Haifa Street

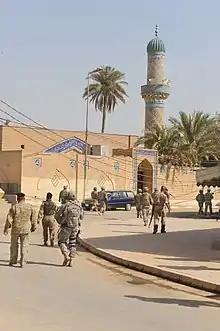
US troops in Haifa Street, June 2009.

Haifa Street was the location of the June 2004 Operation Haifa Street, and the September 2004 Haifa Street helicopter incident, in which a helicopter fired on a burning American Bradley Fighting Vehicle and killed 12 civilians, including journalist Mazen al-Tumeizi. Two days later a massive car bombing on Haifa Street killed 47. American troops stationed in Baghdad at the time, C Company, 1/153 IN of the Arkansas Army National Guard, part of Task Force 1/9, dubbed the street "Purple Heart Boulevard".